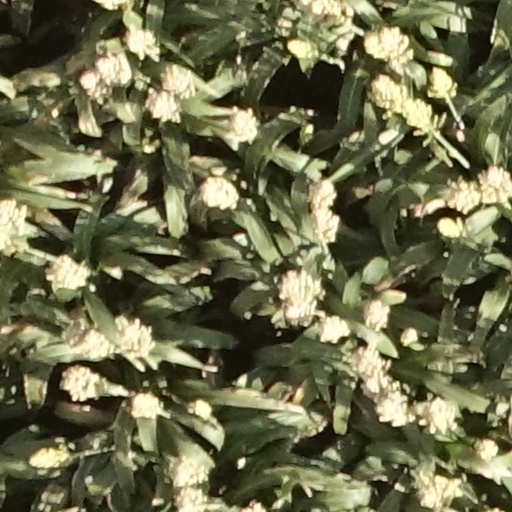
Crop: sorghum